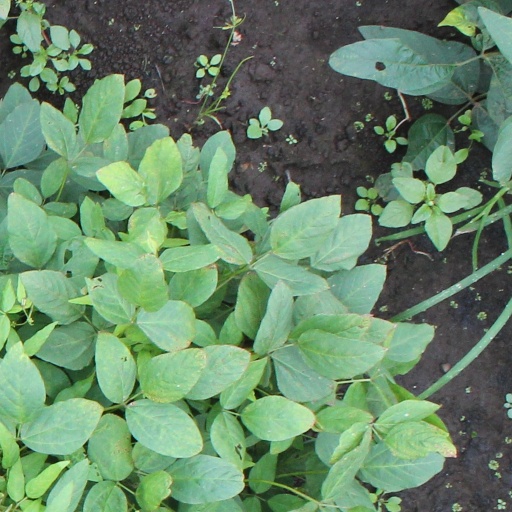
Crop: soybean